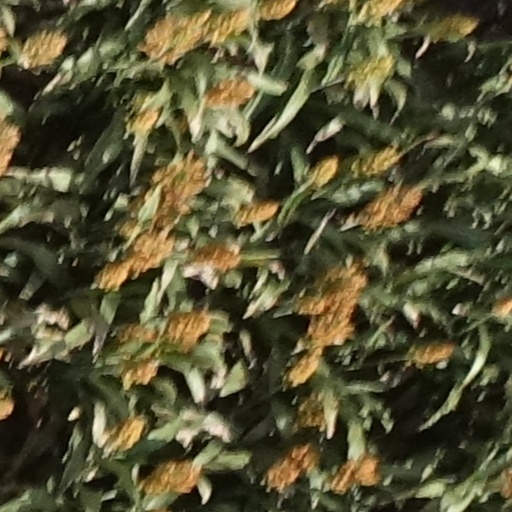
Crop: sorghum